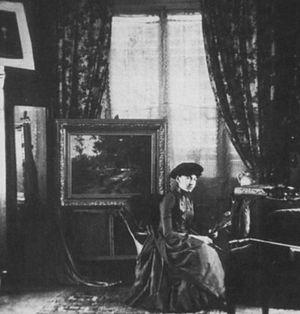
Emma Lampert Cooper fut une peintre de Rochester dans l'état de New York dont a dit qu'elle fut "une peintre à la technique exceptionnelle". Elle étudia à Rochester dans l'état de New York puis dans la ville de New York avec William Merritt Chase comme professeur. Elle étudia aussi à paris à l'Académie Delécluse et aux Pays-Bas avec Hein Kever en tant que mentor. Cooper gagna des trophées lors de plusieurs expositions universelles. Elle fut professeure d'art et fut directrice artistique. Elle rencontra son futur mari, Colin Campbell Cooper, aux Pays-Bas et ils voyagèrent, peignirent et exposèrent ensemble.